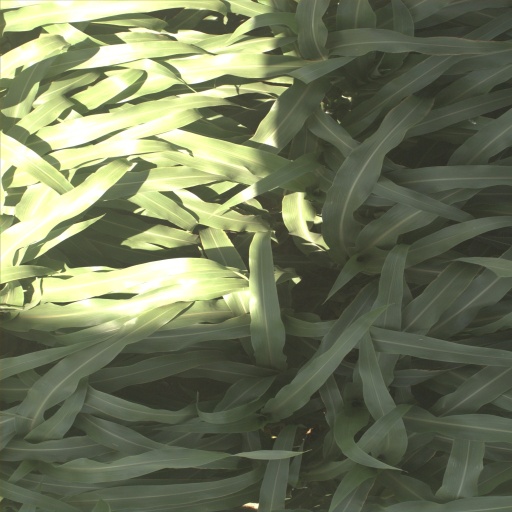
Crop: sorghum